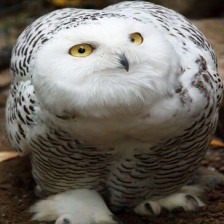
Species: SNOWY OWL
Scientific name: BUBO SCANDIACUS
ImageNet parent category: great_grey_owl